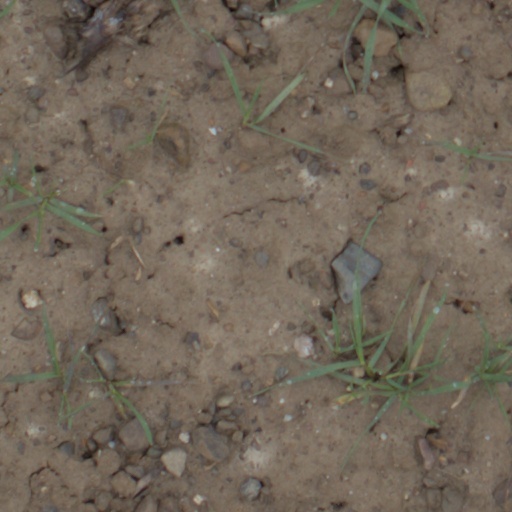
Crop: wheat